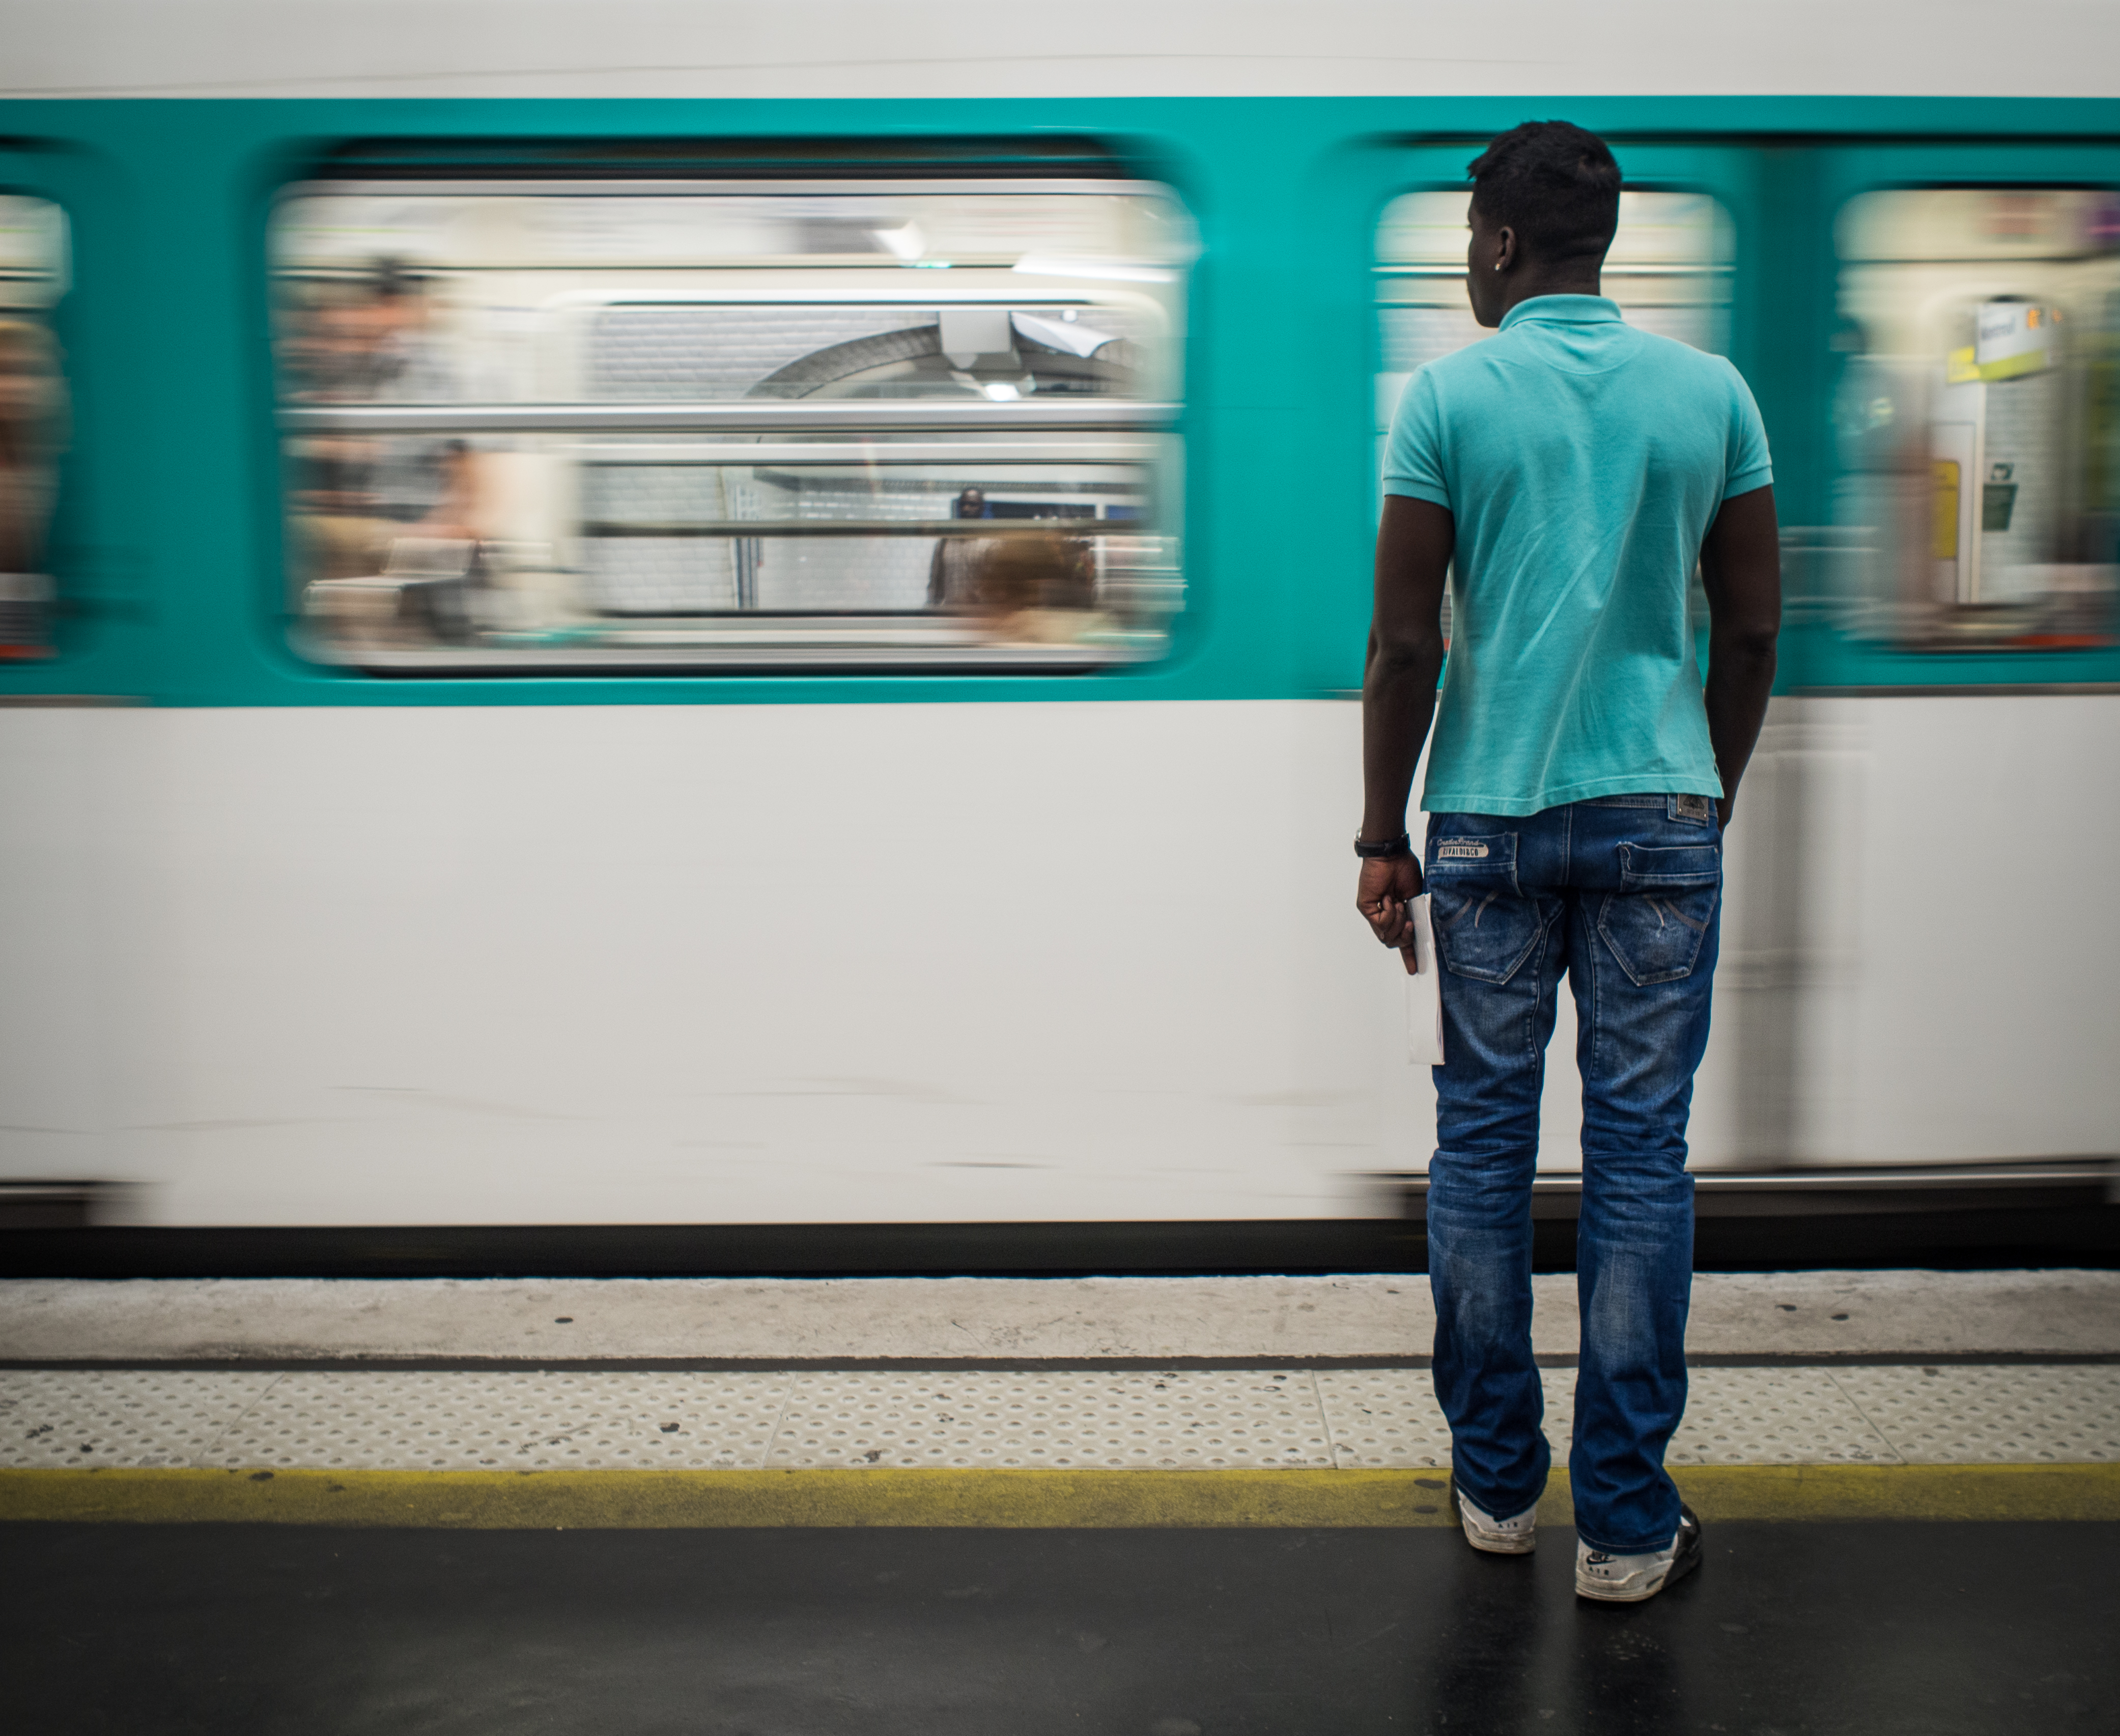
white, street, photography, spring, green, color, fashion, blue, clothing, black, streetphotography, flickr, thomas, olympus, photograph, snapshot, omd, fuji, leica, monochrom, leuthard, hcb, thomasleuthard